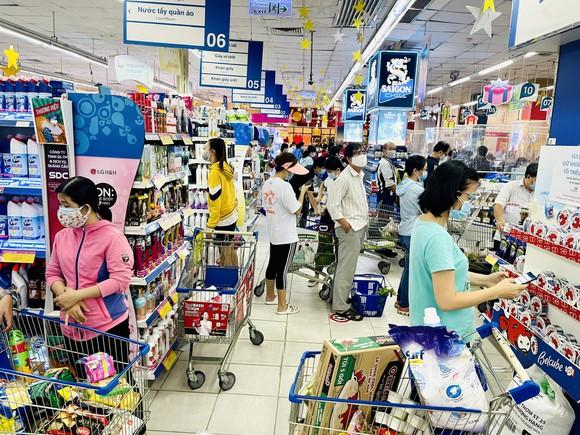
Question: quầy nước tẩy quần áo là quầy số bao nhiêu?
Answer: quầy nước tẩy quần áo là quầy số 06